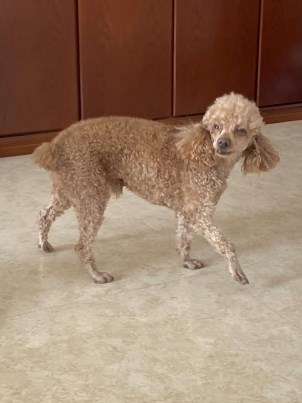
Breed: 2925-n000114-toy_poodle